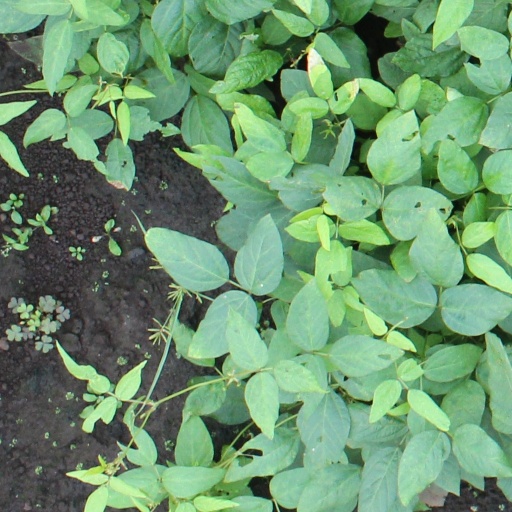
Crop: soybean